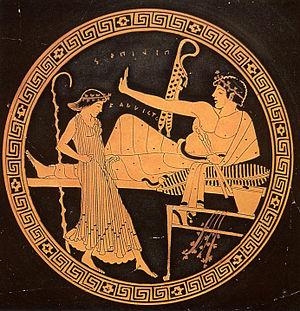
Scène de banquet